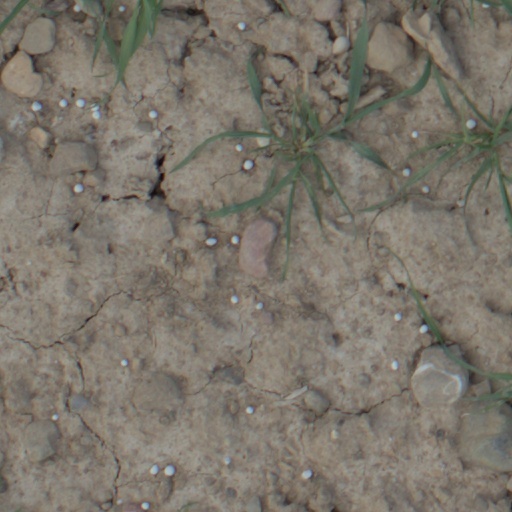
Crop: wheat